Football (film)

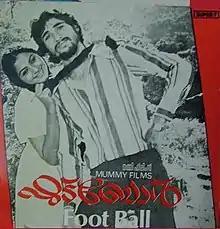

Football is a 1982 Indian Malayalam-language film directed by Radhakrishnan and written by Shyam Krishna from a story by P. P. Subair. The film stars Nedumudi Venu and Zarina Wahab in the lead roles. The film has musical score by Johnson.